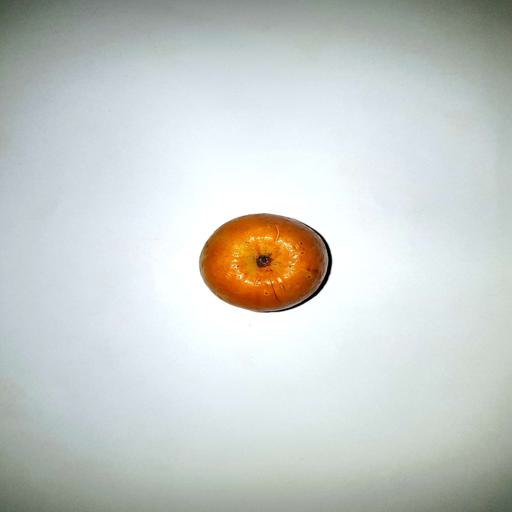
Label: healthy